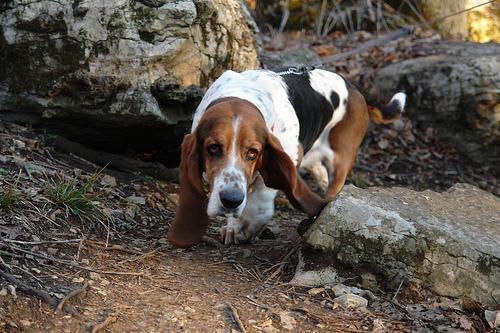
basset hound